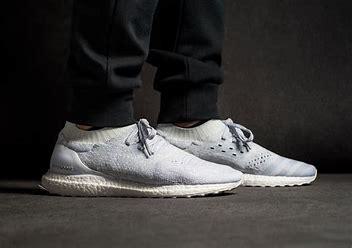
Brand: Adidas
Model: Ultraboost Uncaged